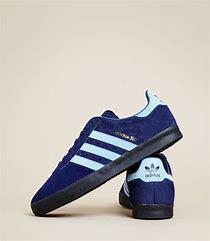
Brand: Adidas
Model: 350